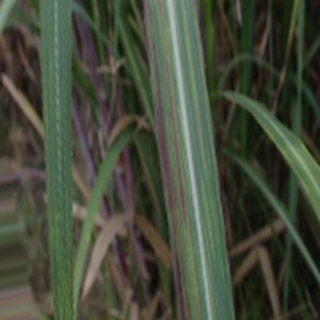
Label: sugarcane_bacterial_blight